Romantic art

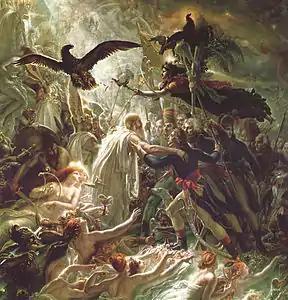
Anne-Louis Girodet de Roussy-Trioson, "Ossian receiving the Ghosts of the French Heroes" (1800–02), Musée national de Malmaison et Bois-Préau, Château de Malmaison

Romanticism in the visual arts, originating in the 1760s, marked a shift towards depicting wild landscapes and dramatic scenes, reflecting a departure from classical artistic norms. This movement emphasized the sublime beauty of nature, the intensity of human emotions, and the glorification of the past, often through the lens of national identity and historical events.